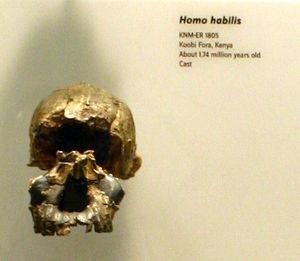
Cette liste de fossiles d'hominidés présente un certain nombre de fossiles d'hominines selon un classement chronologique. Il existe des milliers de fossiles, dont beaucoup sont fragmentaires et ne consistent qu'en de simples dents ou fragments d'os isolés. Cette liste ne se veut pas exhaustive, mais présente les principaux spécimens découverts. La plupart de ces fossiles se situent sur des branches ou des rameaux distincts de la branche hypothétique menant à Homo sapiens.
Homo habilis est une espèce éteinte du genre Homo qui, d'après les fossiles trouvés à ce jour, aurait vécu en Afrique de l'Est il y a entre 2,3 et 1,5 millions d’années environ.